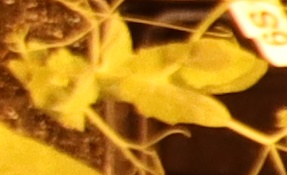
Label: Field Pea